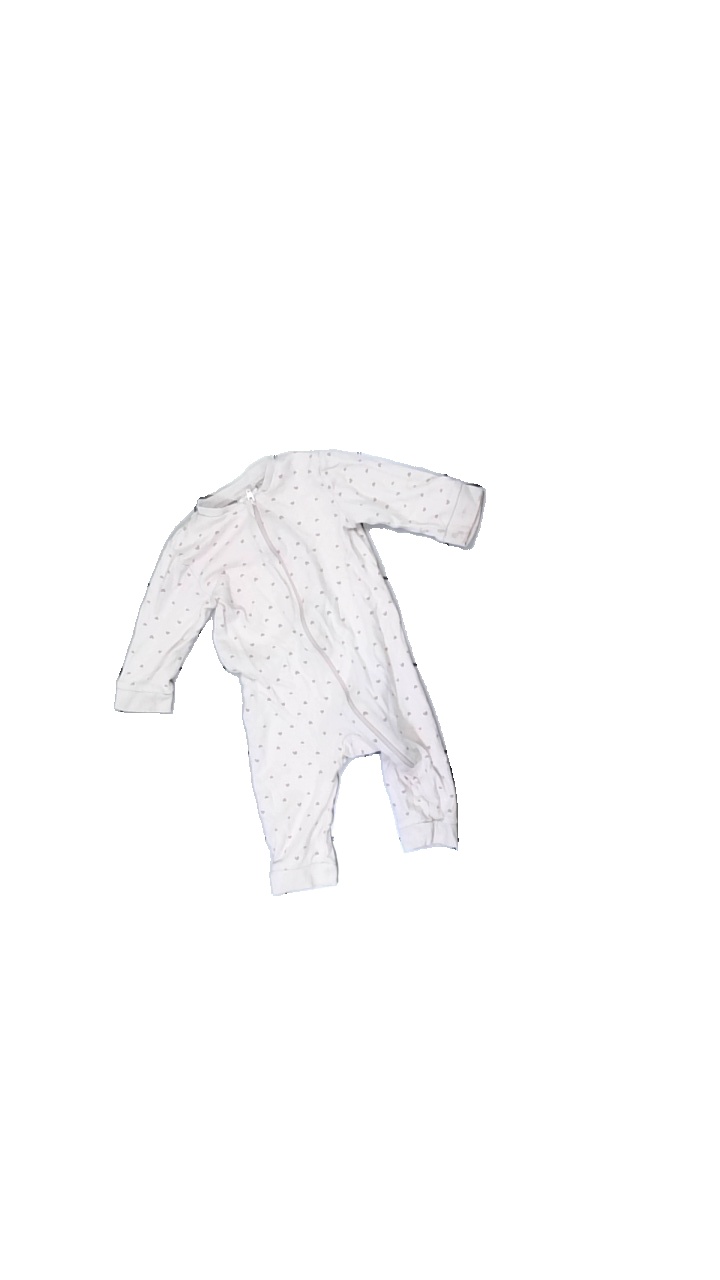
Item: Pajamas (Children)
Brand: Kappahl
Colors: Pink
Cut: Regular, C-collar
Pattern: Other
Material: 100% cotton
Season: All
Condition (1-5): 3
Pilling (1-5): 3
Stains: Major
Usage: Recycle
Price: <50